Sybil Grey

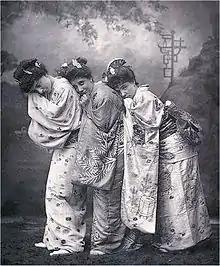
Grey, Braham and Bond in "The Mikado"

Gilbert and Sullivan's "Iolanthe" followed at the Savoy in November 1882. Grey created the non-singing role of Fleta, while continuing as Jane in "Mock Turtles". When "Mock Turtles" was replaced by "A Private Wire" in March 1883, Grey played Mary, the maid. Later that year, she was given the singing role of Leila in "Iolanthe". She continued as both Mary and Leila until January 1884, when both operas closed. In the next Gilbert and Sullivan opera, "Princess Ida", she created the role of Sacharissa. When that opera closed, she was in the chorus of the revival of "The Sorcerer" and played the minor role of First Bridesmaid in the accompanying "Trial by Jury".